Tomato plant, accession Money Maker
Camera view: horizontal (90 deg, fisheye); turntable rotation: 300 degrees
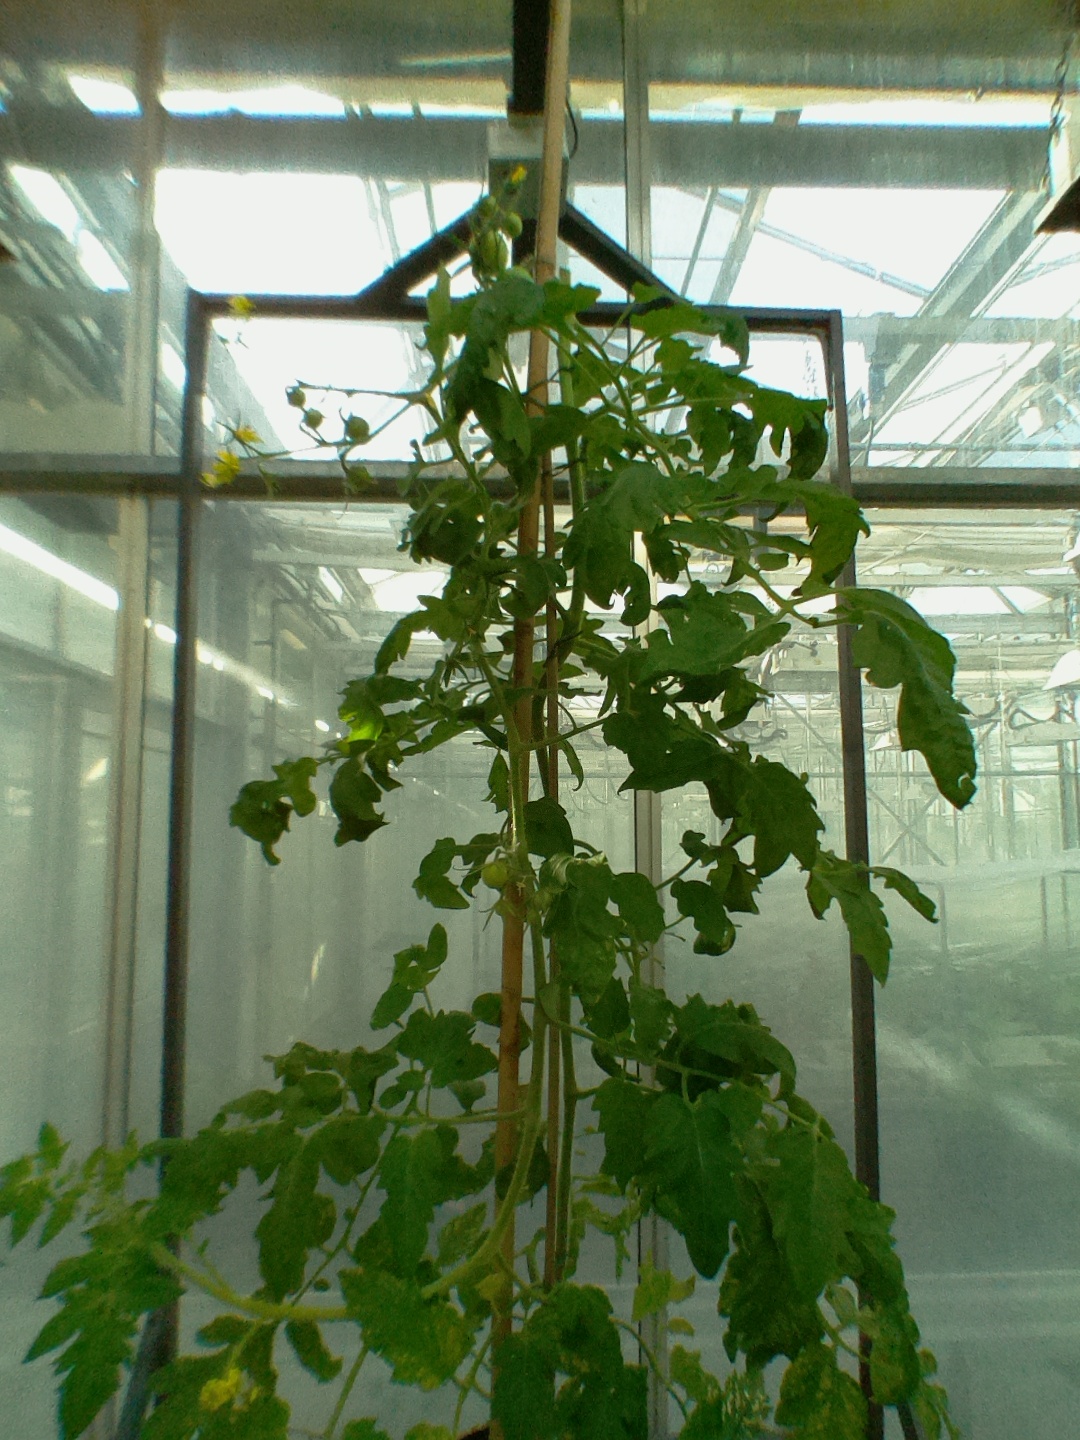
BBCH growth stage 71: 10%-20% of final fruit size